Amaravati Stupa

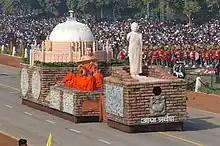
Tableau of Andhra Pradesh's 'Buddhist Heritage' in the Republic Day parade, 2006, New Delhi, the Great Stupa of Amaravati and the statue of Buddha along with Acharya Nagarjuna teaching his disciples

There was also a much smaller set of limestone railings, undecorated, whose placing and function remains unclear. The later ones, in limestone, are carved with round lotus medallions, and sometimes panels with figurative reliefs, these mostly on the sides facing in towards the stupa. There are three medallions to a column, the bottom one incomplete. Based on the style of the sculpture the construction of the later railing is usually divided into three phases, growing somewhat in size and the complexity of the images.